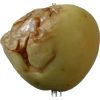
Label: Apple hit 1